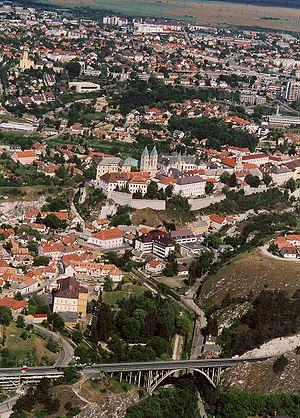
Veszprém est une ville de Hongrie bâtie sur cinq collines. Elle rappelle, avec ses bâtiments baroques, ses ruelles étroites, ses ponts et quelques moulins, des époques depuis longtemps révolues. Au moins cent bâtiments ont été classés.